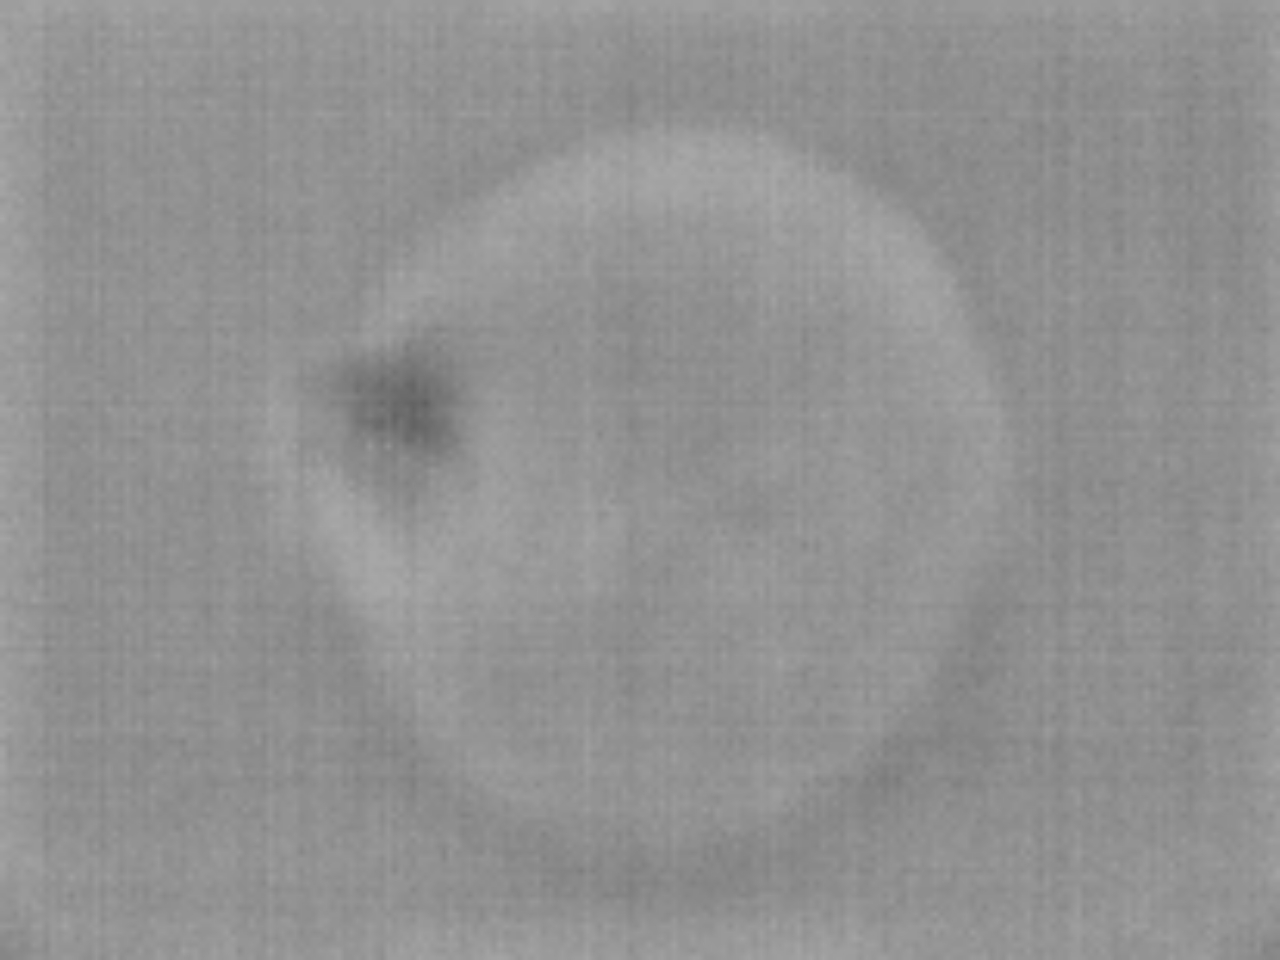
Label: No Defect